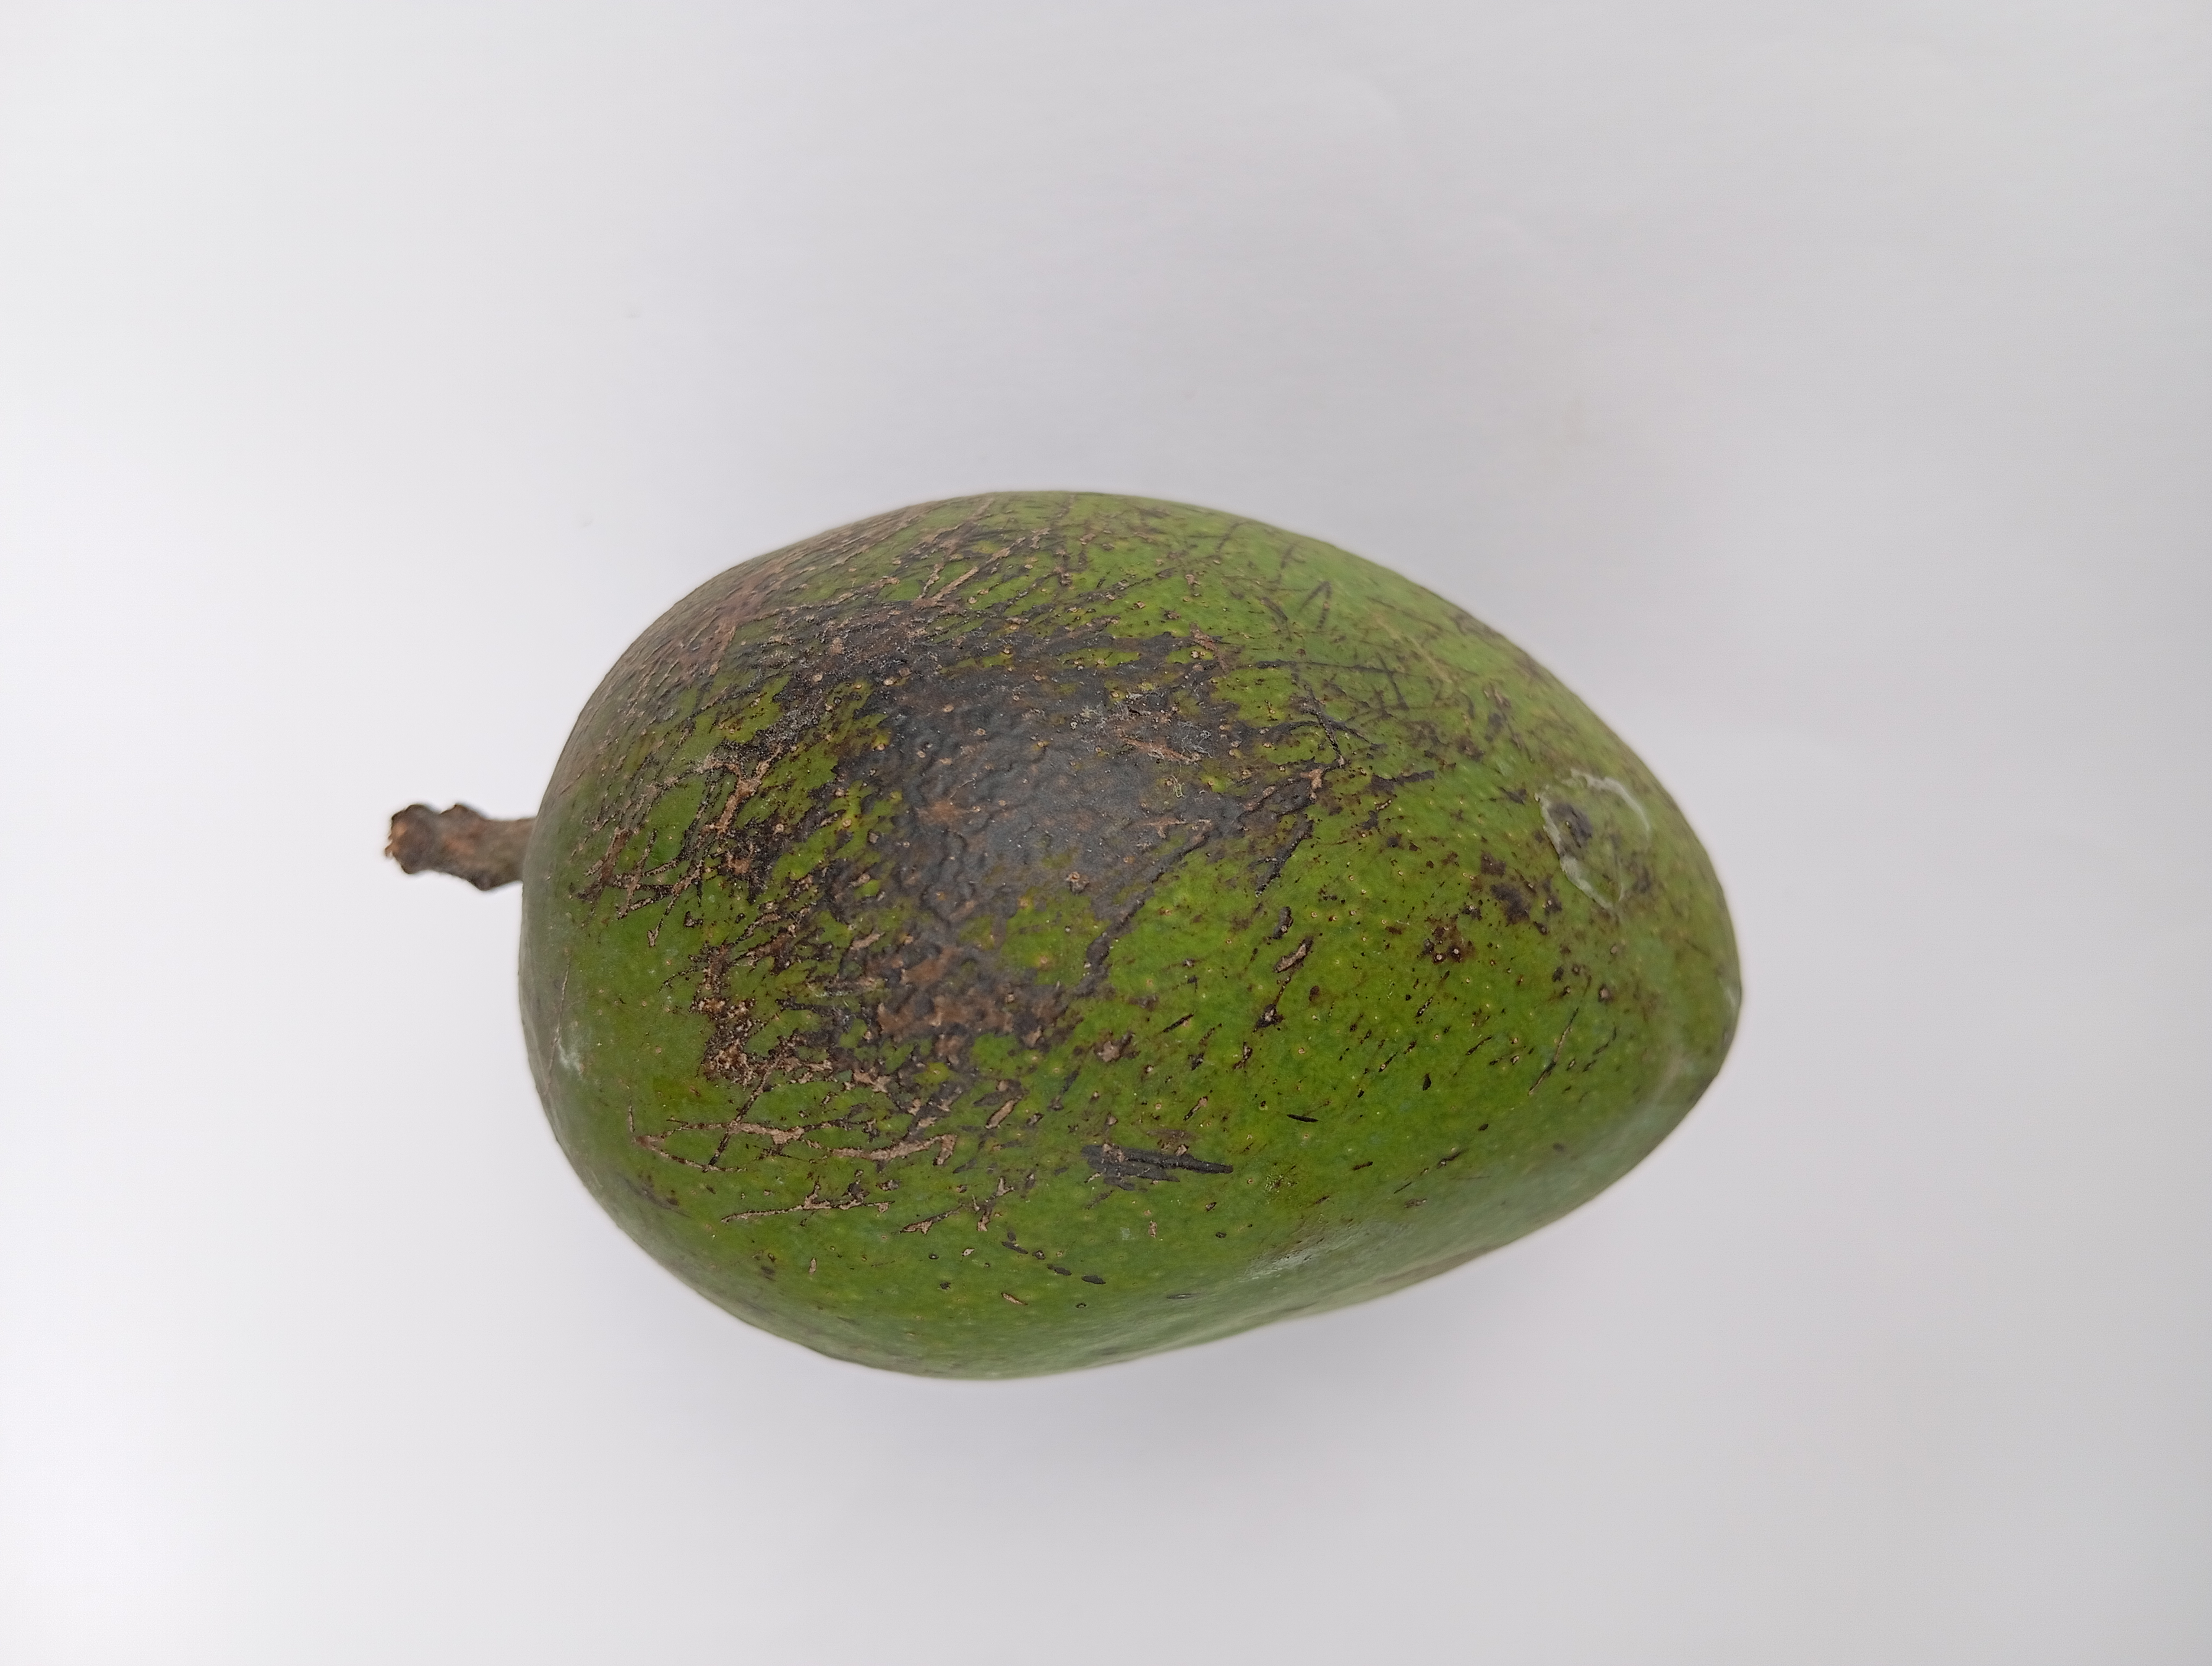
Mango variety: Himsagar